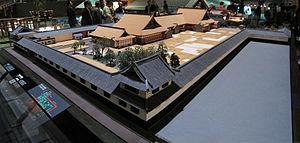
Le musée d'Edo-Tokyo établi en 1993 est consacré à l'histoire de la ville de Tokyo. Les principaux éléments des expositions permanentes sont la réplique grandeur nature du Nihonbashi, pont qui servait traditionnellement de point de départ de toutes les routes du Japon en sortant d'Edo ; le théâtre Nakamuraza ; des modèles réduits de la ville et de bâtiments des ères Edo, Meiji et Shōwa.